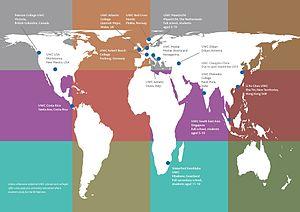
Les United World Colleges est un mouvement d'éducation comprenant 18 écoles internationales et des comités nationaux dans 130 pays. Il propose un programme sur deux ans équivalent aux deux dernières années du programme de l'enseignement secondaire, pendant lesquelles les élèves passent le Baccalauréat International. Créés par le pédagogue allemand Kurt Hahn pendant la guerre froide, leur but est de favoriser les échanges culturels. La première école créée est l'Atlantic College, inauguré en 1962. Les étudiants sont sélectionnés à travers le monde en fonction de leurs mérites et de leur potentiel. Les écoles UWC reçoivent des élèves boursiers ainsi que des élèves payant les frais de scolarité.